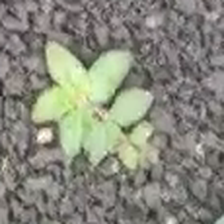
Weed species: Choti_dudhi_(Euphorbia_hirta)